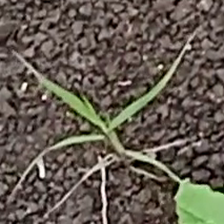
Weed species: Digitaria_SP_(Digitaria Sanguinalis )